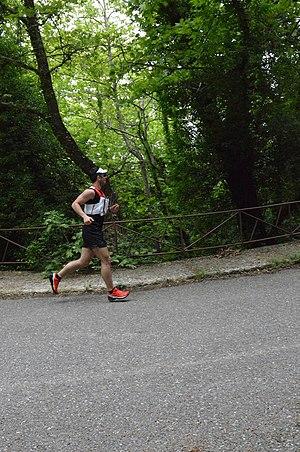
Áno Dolianá ou simplement Dolianá, est un village montagneux en pierre de la municipalité de Cynourie-du-Nord, dans l’Arcadie orientale, en Grèce. En 2011, il comptait 90 habitants. C'est un établissement traditionnel protégé